Pholas dactylus

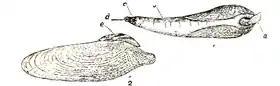
"Pholas dactylus": 1. Animal in the shell a) foot b) siphons c) inhalant orifice d) exhalant orifice. 2. shell e) accessory valves or plates

The coasts of the North Atlantic and the Mediterranean Sea.